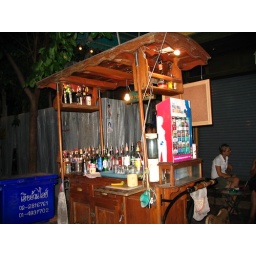
A portable bar in the Khao San road area in Bangkok.